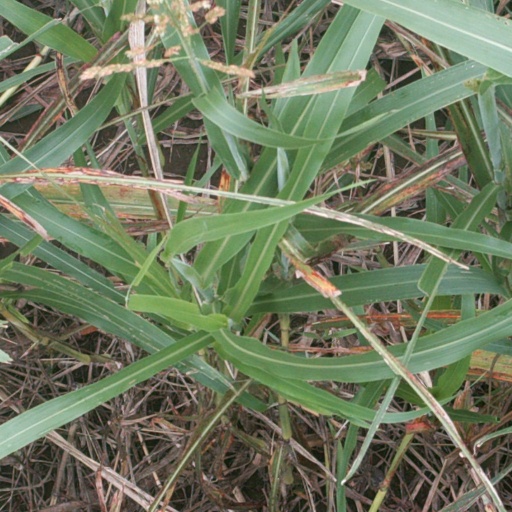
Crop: sorghum